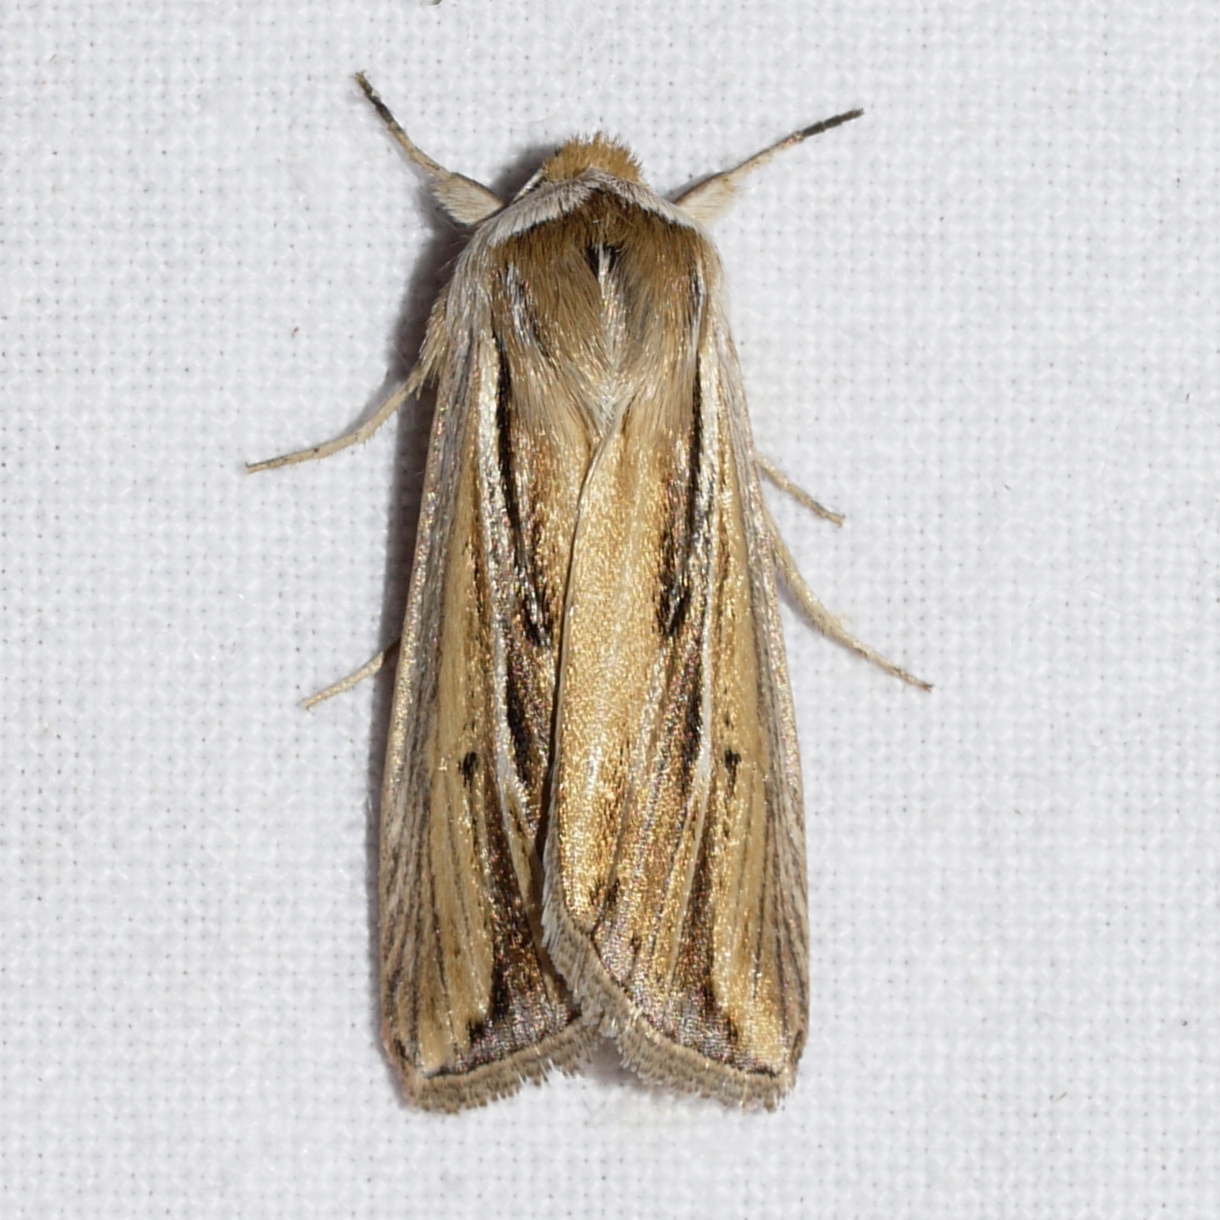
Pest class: wheathead_armyworm_Dargida_diffusa